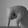
ASL letter: Q